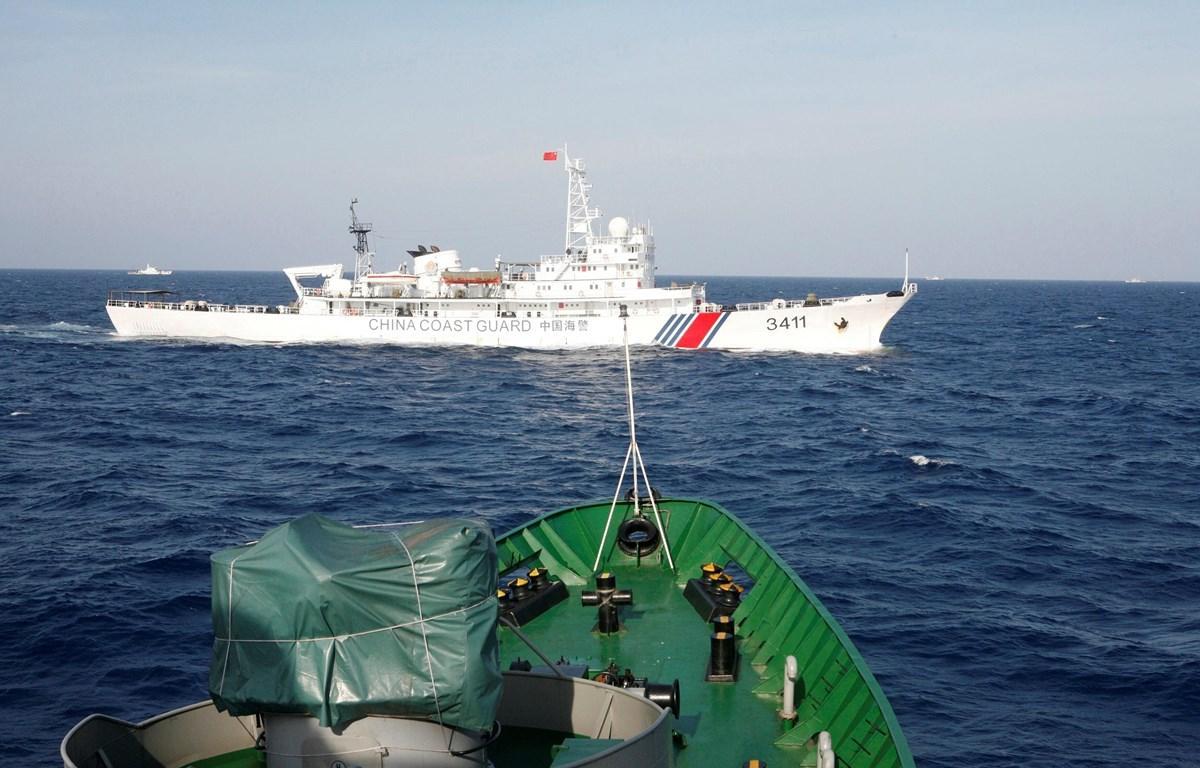
có một chiếc tàu màu trắng đang di chuyển trên biển